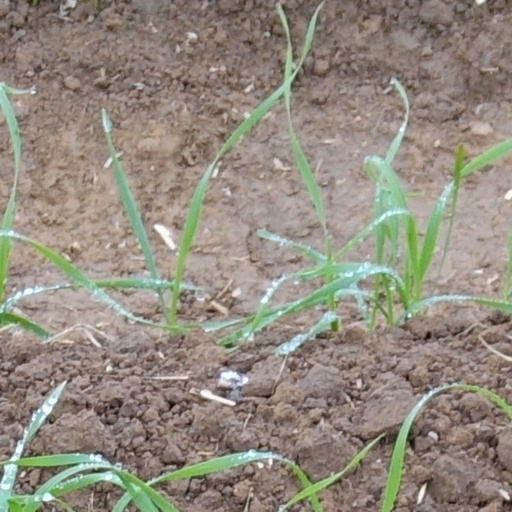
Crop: wheat